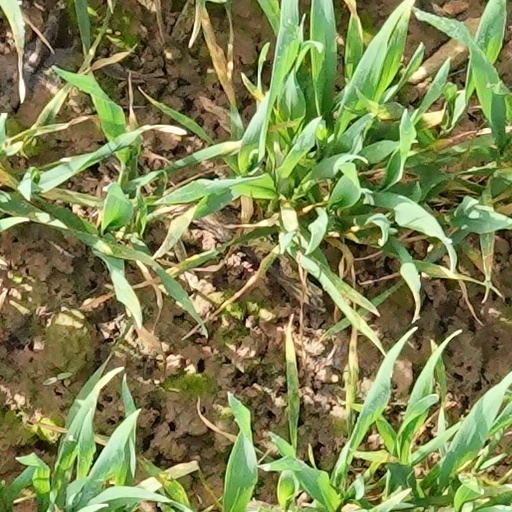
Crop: wheat